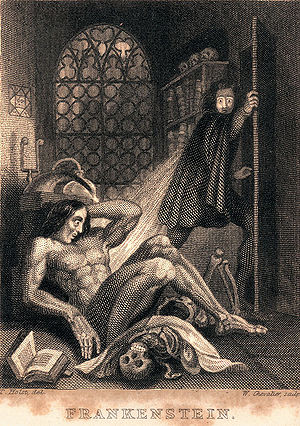
Frankenstein
Forside til 1831-udgivelsen af Colburn and Bentley.
Frankenstein er en roman fra 1818 af den engelske forfatter Mary Shelley.